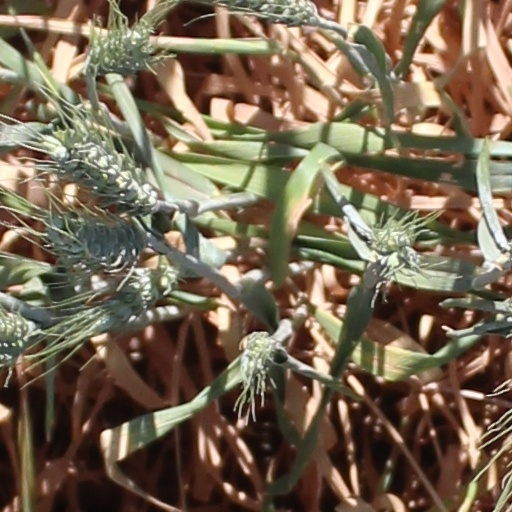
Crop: wheat